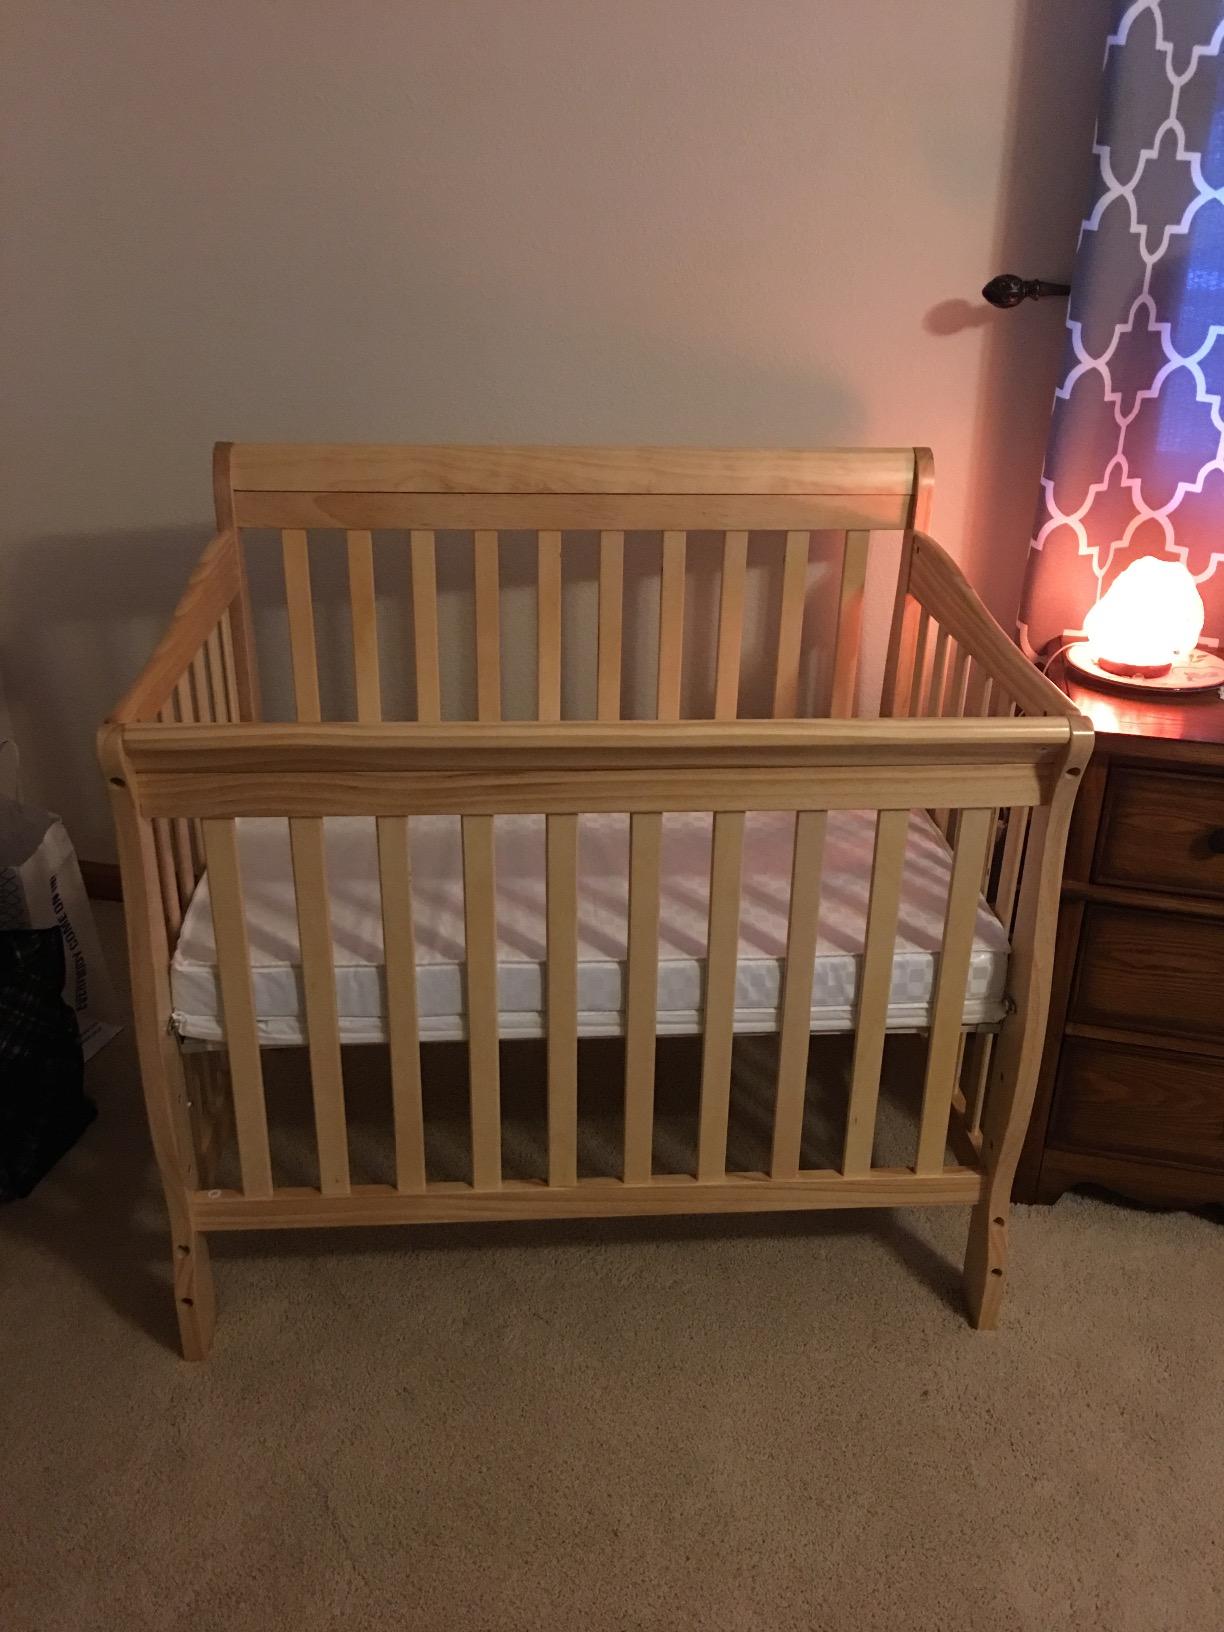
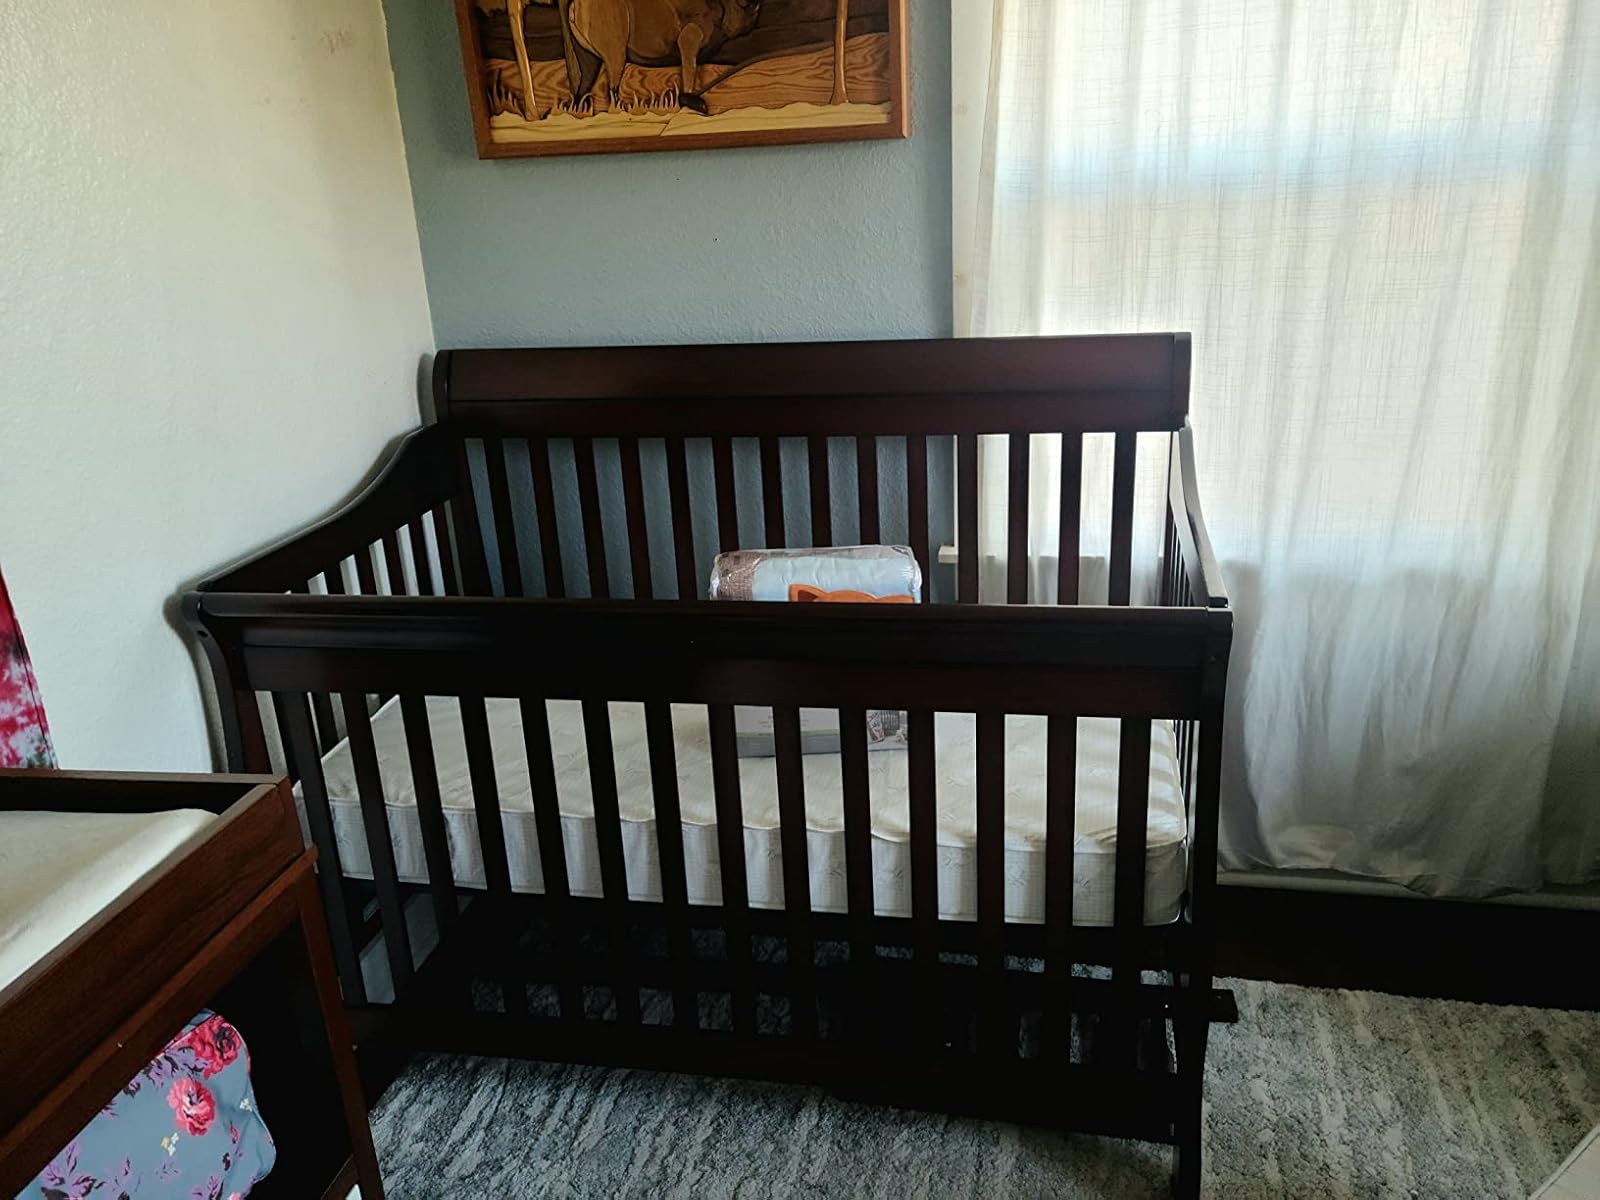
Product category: products_crib
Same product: no